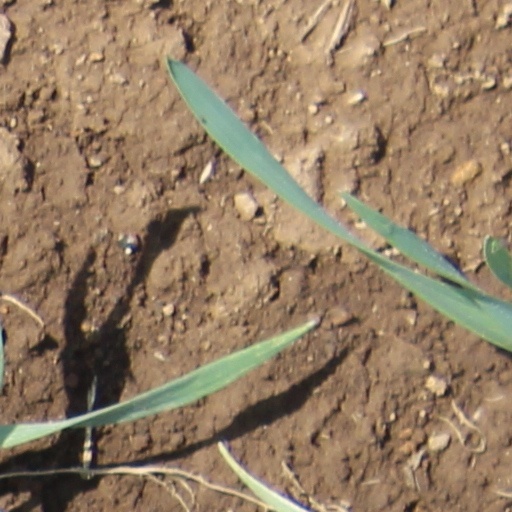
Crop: wheat